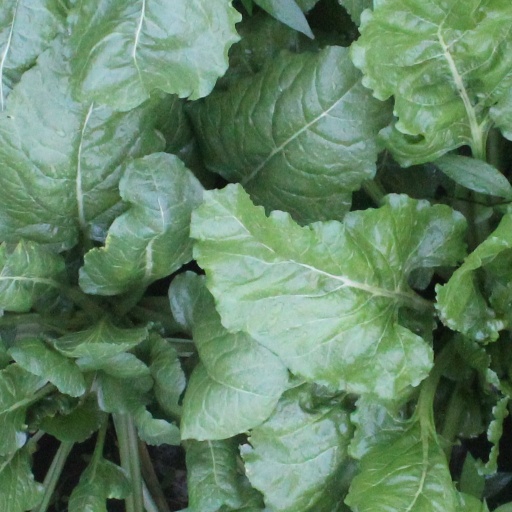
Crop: sugar beet